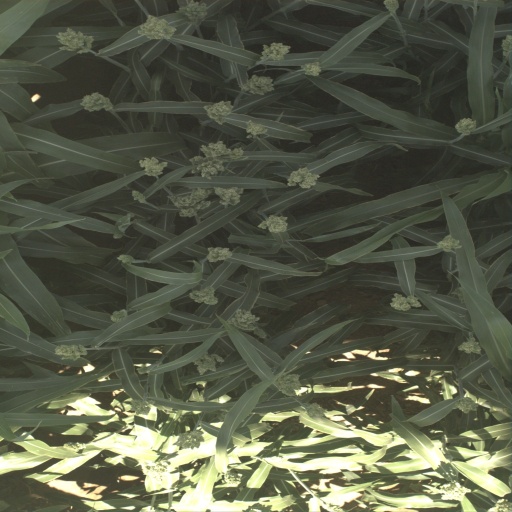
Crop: sorghum